Cologne

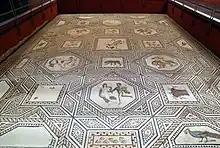
Roman excavation in Cologne: Dionysus Mosaic on display at Römisch-Germanisches Museum

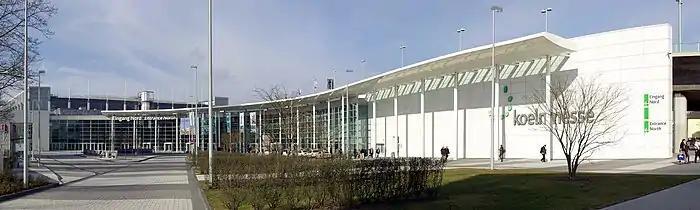
North entrance to Koelnmesse, 2008

Several bridges cross the Rhine in Cologne. They are (from south to north): the Rodenkirchen Bridge, South Bridge (railway), , Deutz Bridge, Hohenzollern Bridge (railway), ("Zoobrücke") and Mülheim Bridge. In particular the iron tied arch Hohenzollern Bridge ("Hohenzollernbrücke") is a dominant landmark along the river embankment. A Rhine crossing of a special kind is provided by the Cologne Cable Car (German: "Kölner Seilbahn"), a cableway that runs across the river between the Cologne Zoological Garden in Riehl and the Rheinpark in Deutz.